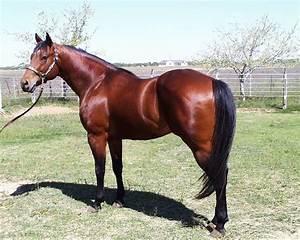
horse